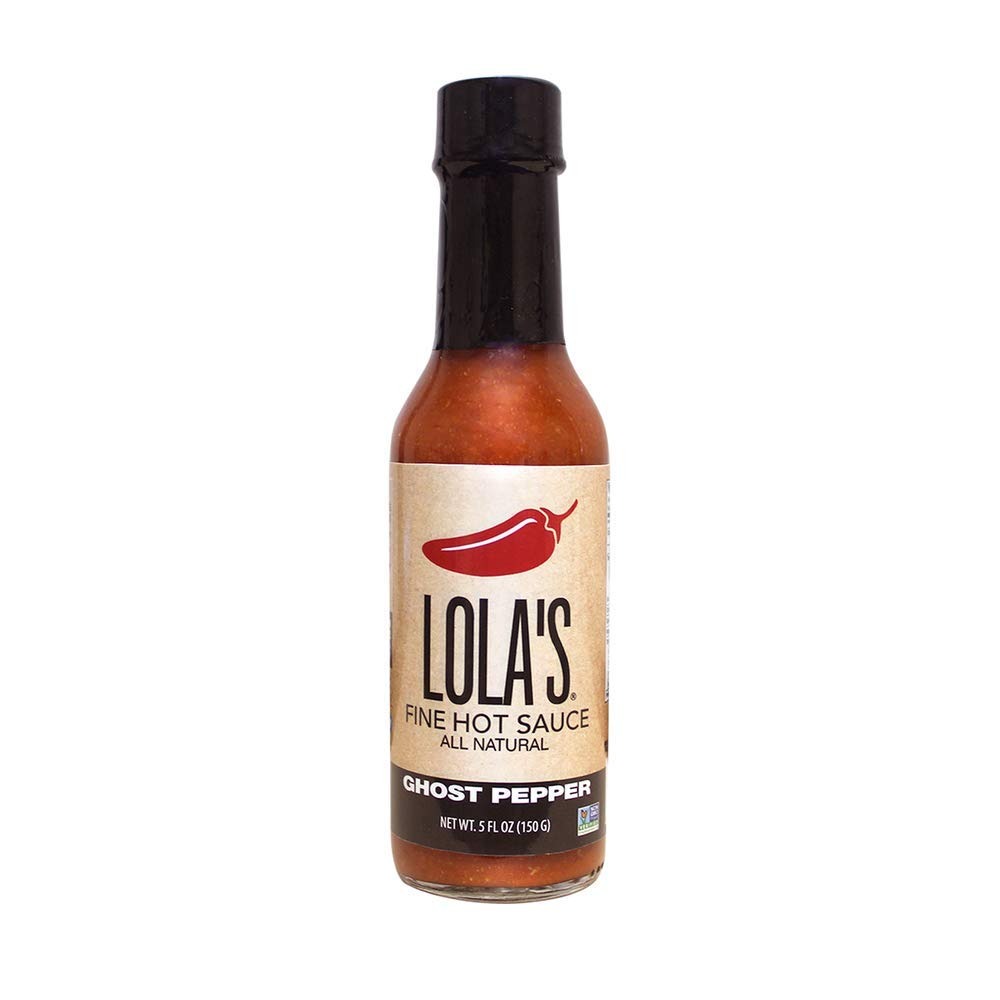
Item Name: Lola's Fine Hot Sauce Ghost Pepper
Value: 1.0
Unit: Count

Price: 4.49